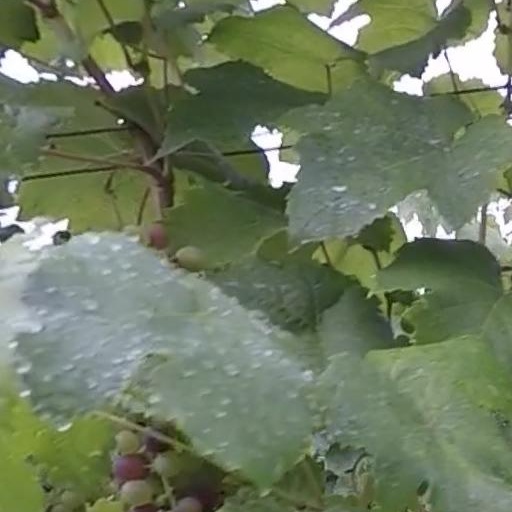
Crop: grape